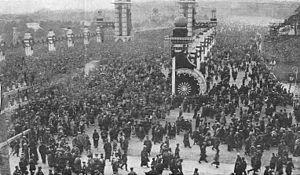
Dans les régimes monarchiques, le terme de prince héritier ou de prince héréditaire désigne celui des membres de la famille souveraine qui succèdera au monarque sur le trône. Dans la plupart des pays, le prince héritier porte un titre particulier.